Song Seon-mi

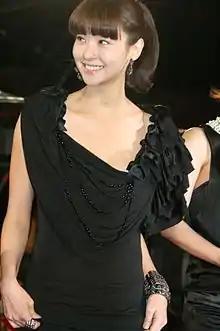
Song in 2009

Song won second place at the Super Elite Model Contest in 1996, then transitioned from a modeling career to acting a year later in the television drama "Model" (1997).